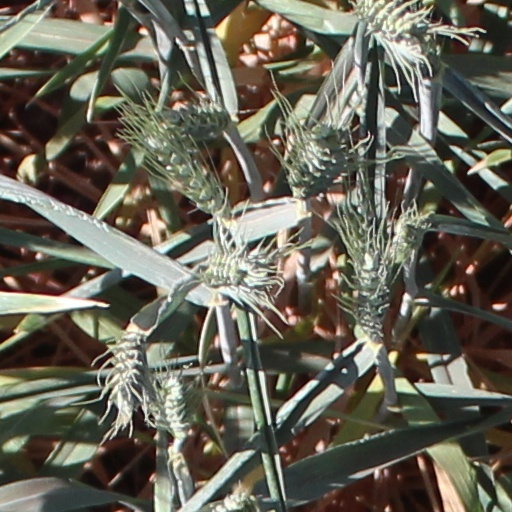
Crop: wheat